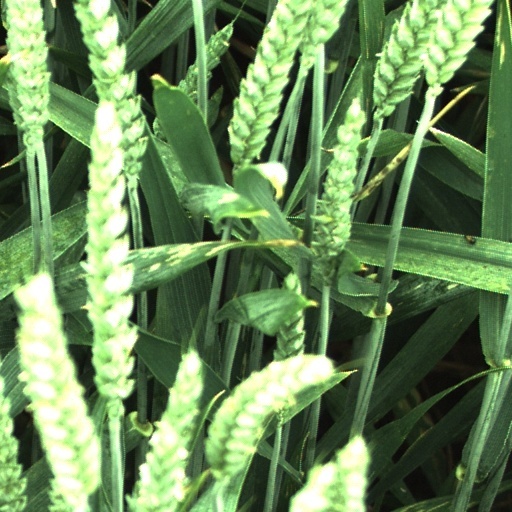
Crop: wheat